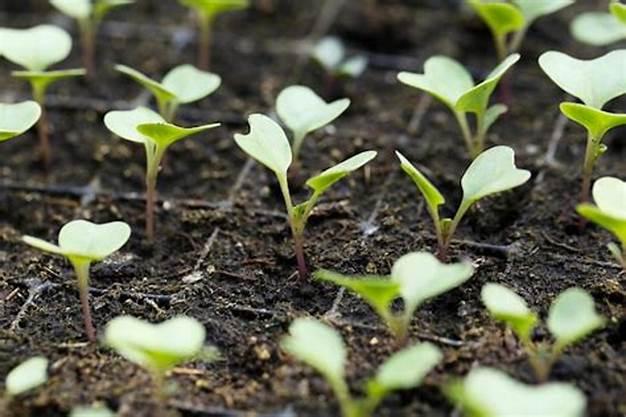
Miche ya kijani iliyochipua kwa mwonekano wa afya njema imepangiliwa kwa mstari kwenye eneo maalumu la kitalu, ikionesha hatua ya mwanzo ya uzalishaji wa mazao bora kwa matumizi ya mbegu za kilimo.